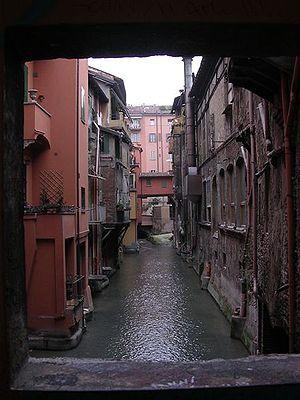
Les canaux de Bologne sont des canaux artificiels de la province de Bologne dans l'Italie du nord, creusés depuis le Moyen Âge pour améliorer le trafic de la ville de Bologne avec le reste du monde.
Les canaux de Bologne sont des canaux artificiels de la province de Bologne dans l'Italie du nord, creusés depuis le Moyen Âge pour améliorer le trafic de la ville de Bologne avec le reste du monde.
Le canale delle Molline ou canal des moulins, est un canal artificiel de la province de Bologne en Italie du nord.